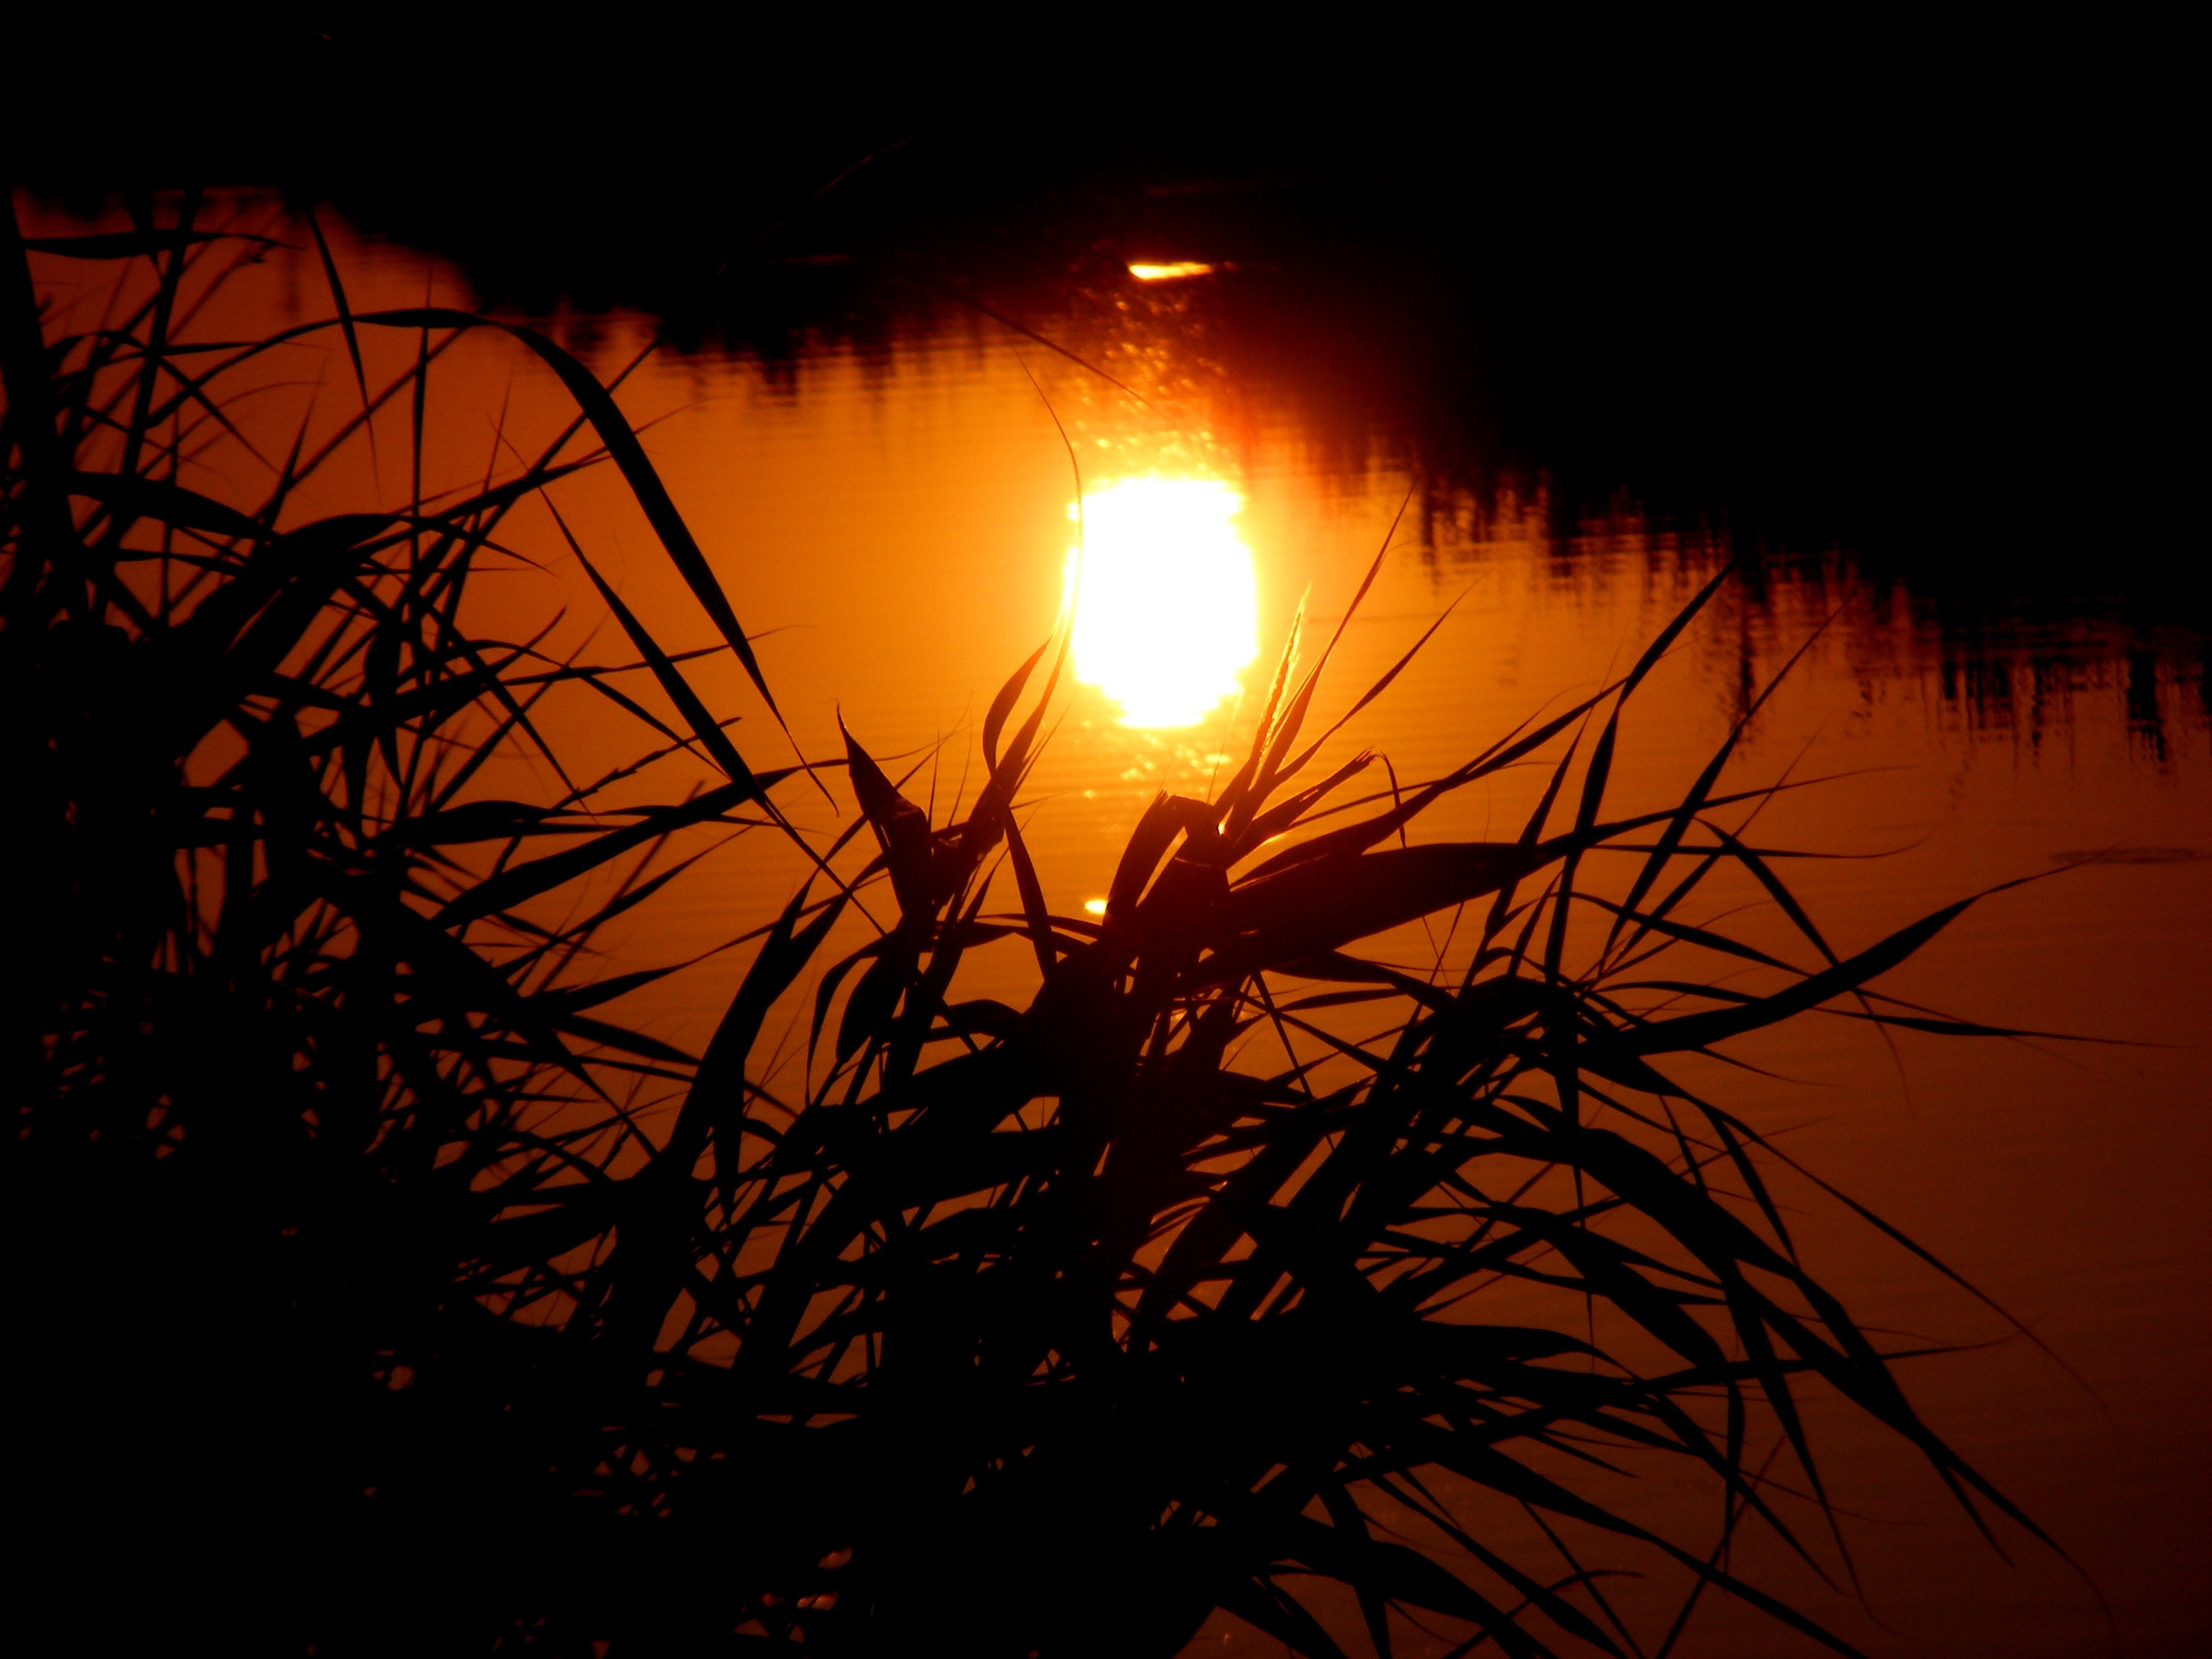
water, branch, light, sky, sun, sunrise, sunset, night, sunlight, morning, dawn, dusk, evening, orange, reflection, red, fire, darkness, cane, astronomical object